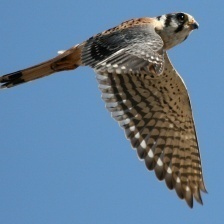
Species: AMERICAN KESTREL
Scientific name: FALCO SPARVERIUS